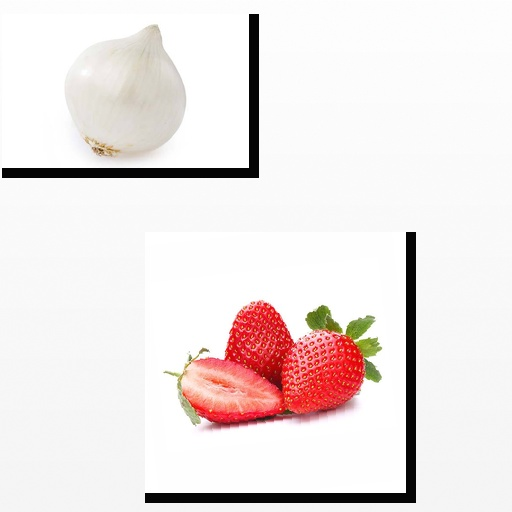
Food items: onion, strawberry